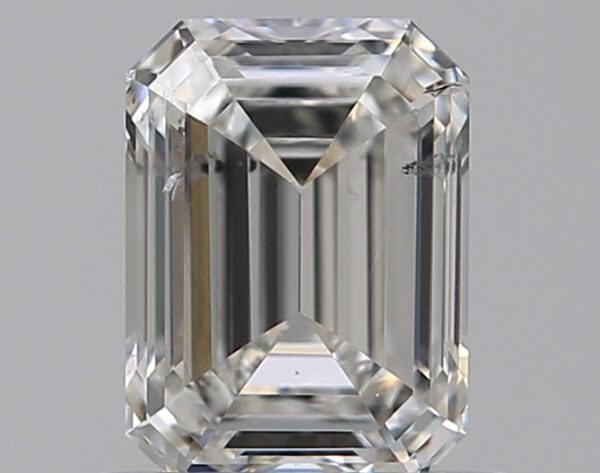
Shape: emerald
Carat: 0.72
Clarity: SI2
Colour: G
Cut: EX
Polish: EX
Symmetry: VG
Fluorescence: N
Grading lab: GIA
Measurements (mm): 5.95 x 4.38 x 2.76